Pelorism

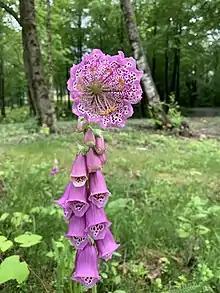
A foxglove with a peloric flower. ("Digitalis purpurea" 'monstrosa')

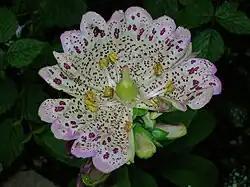
A peloric foxglove ("Digitalis purpurea") flower

Pelorism is the term, said to be first used by Charles Darwin, for the formation of 'peloric flowers' which botanically is the abnormal production of radially symmetrical (actinomorphic) flowers in a species that usually produces bilaterally symmetrical (zygomorphic) flowers. These flowers are spontaneous floral symmetry mutants. The term epanody is also applied to this phenomenon. Bilaterally symmetrical (zygomorphic) flowers are known to have evolved several times from radially symmetrical (actinomorphic) flowers, these changes being linked to increasing specialisation in pollinators.